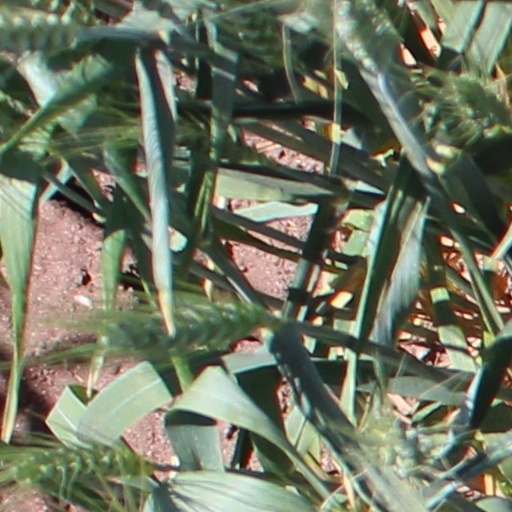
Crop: wheat